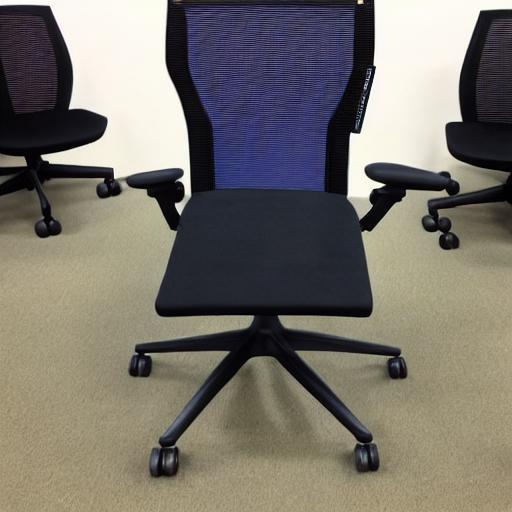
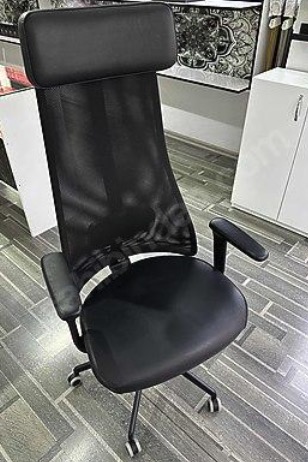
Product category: items_chair
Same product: no